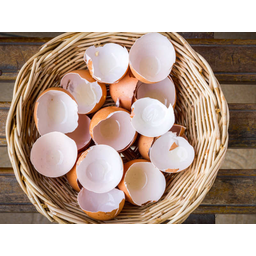
Label: trash